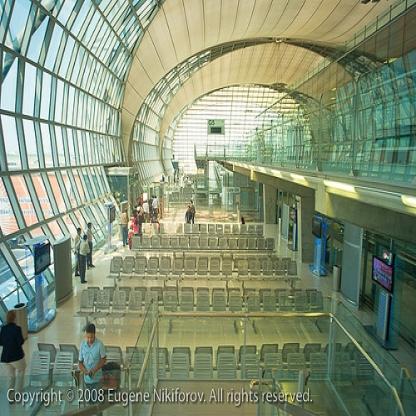
Scene: Indoor